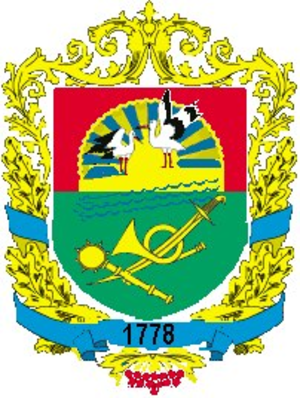
Pidhorodne ou Podgorodnoïe est une ville de l'oblast de Dnipropetrovsk, en Ukraine. Sa population s'élevait à 19 498 habitants en 2013.